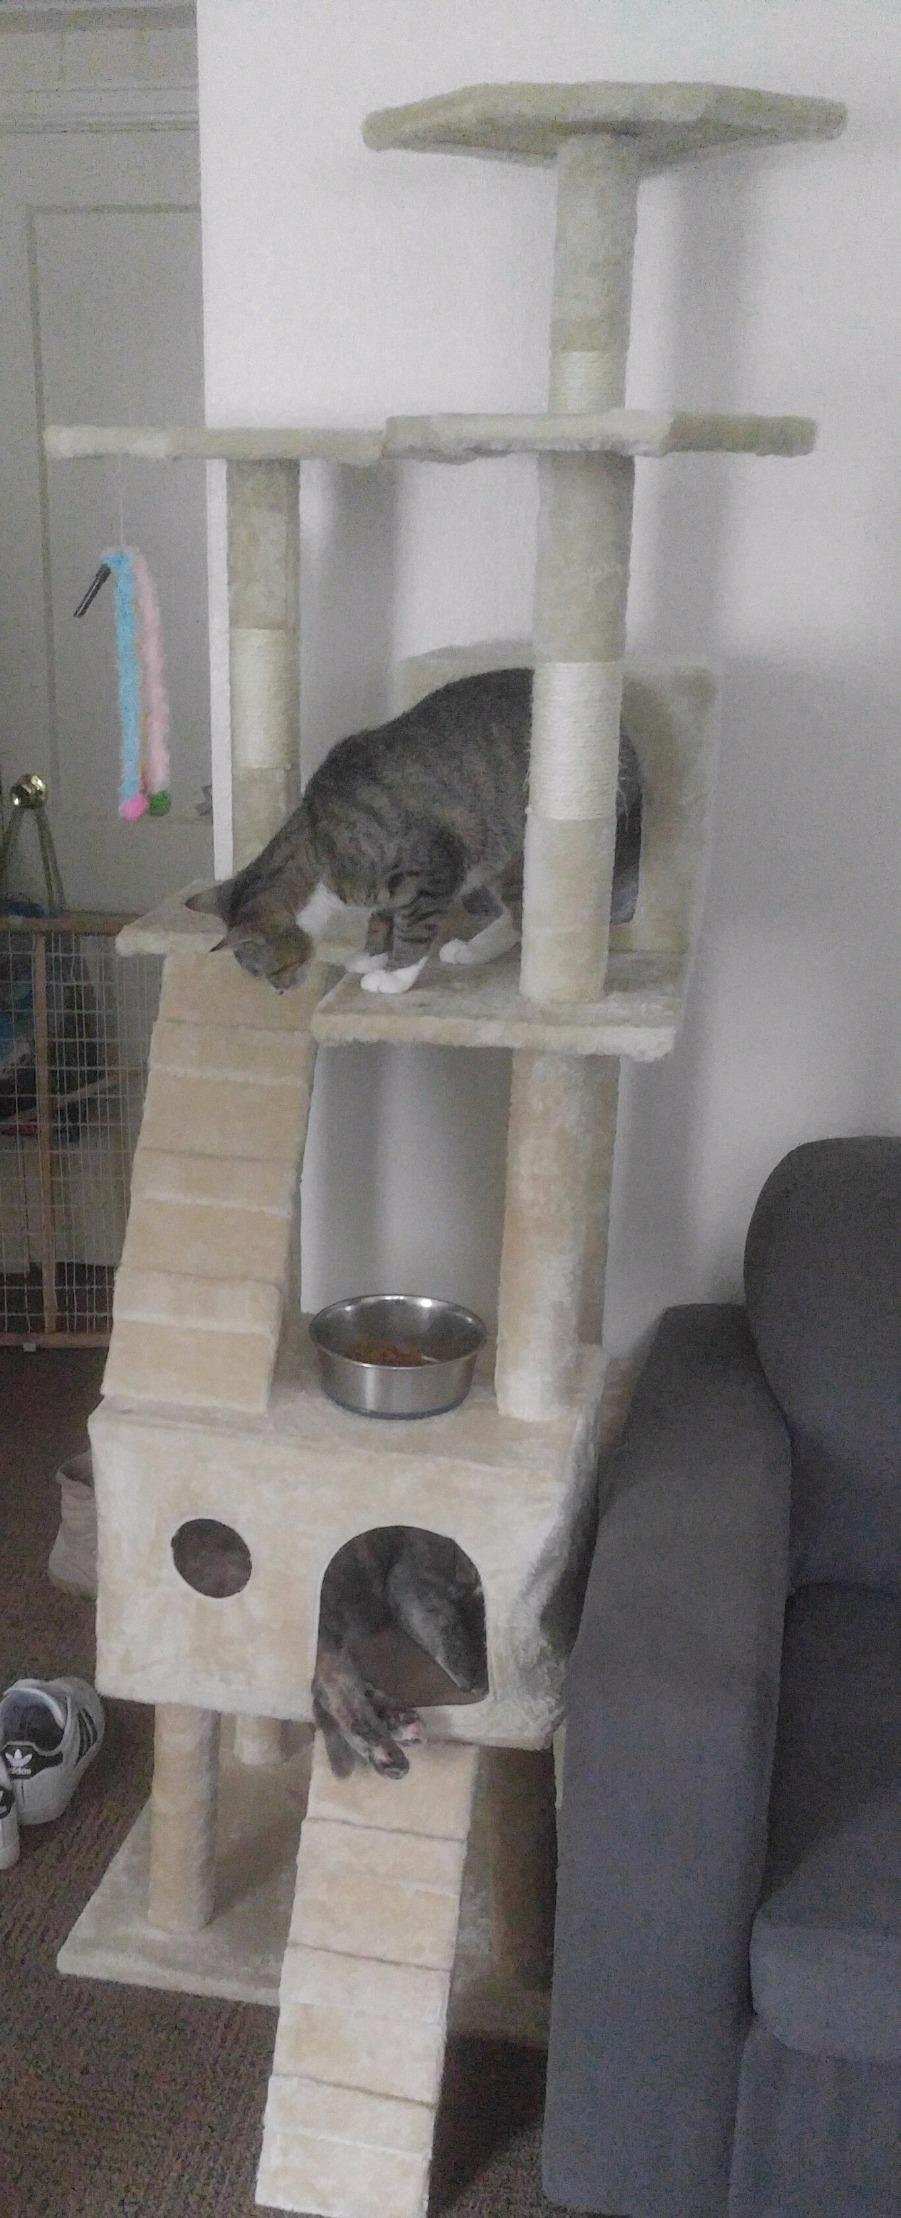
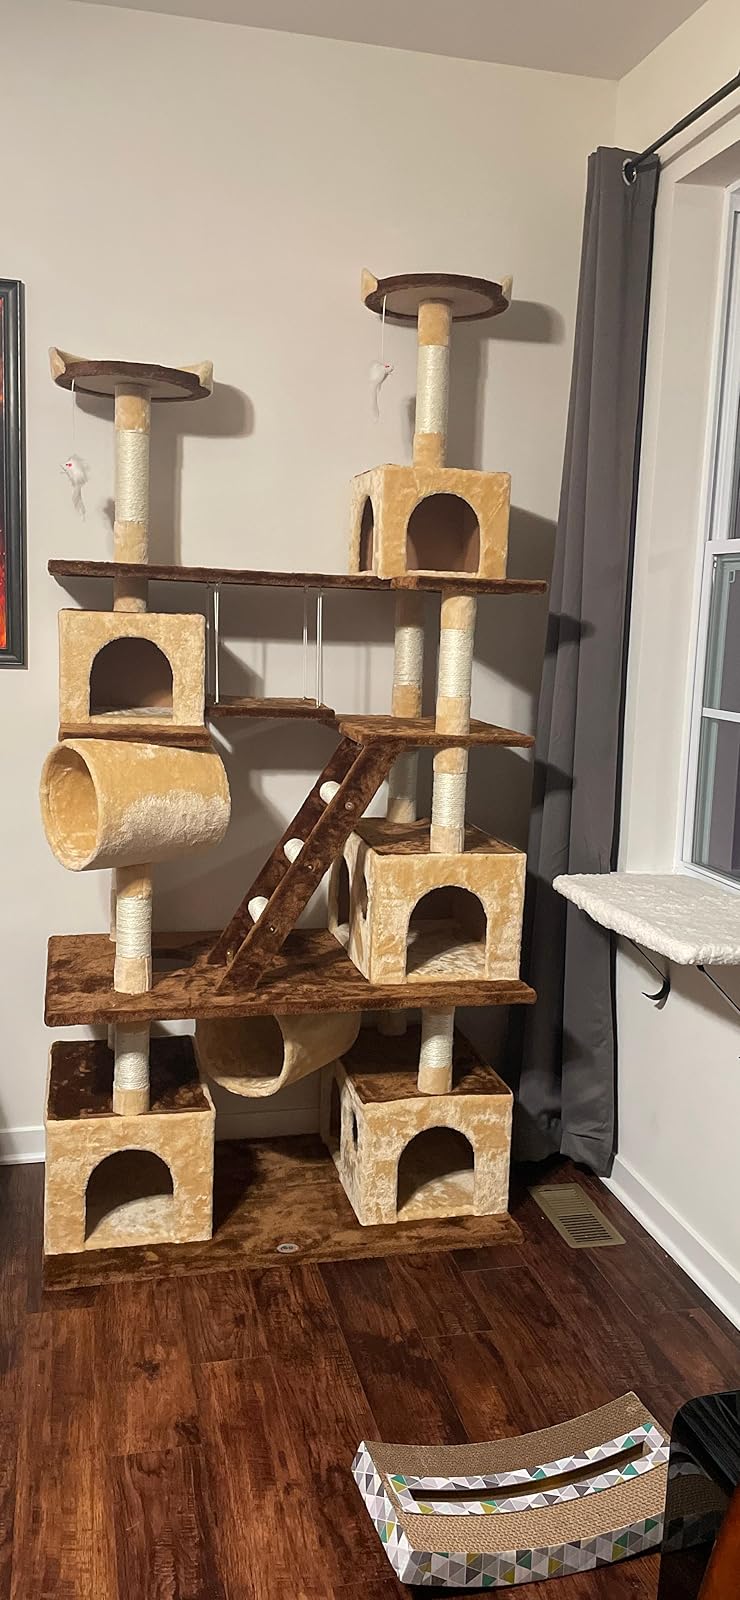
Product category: items_cat tree
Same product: no